Leon Kellner

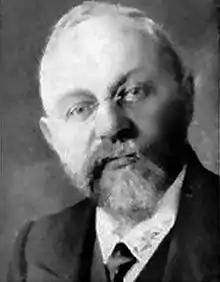
Leon Kellner

Leon Kellner (17 April 18595 December 1928) was an English lexicographer, grammarian, and Shakespearian scholar. He was also a political activist and a promoter of Zionism.